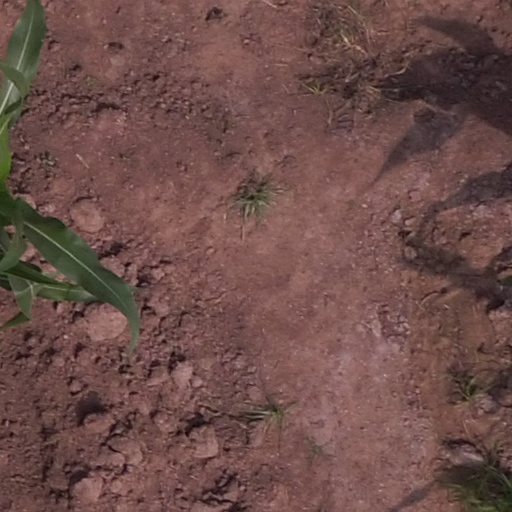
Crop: maize; corn